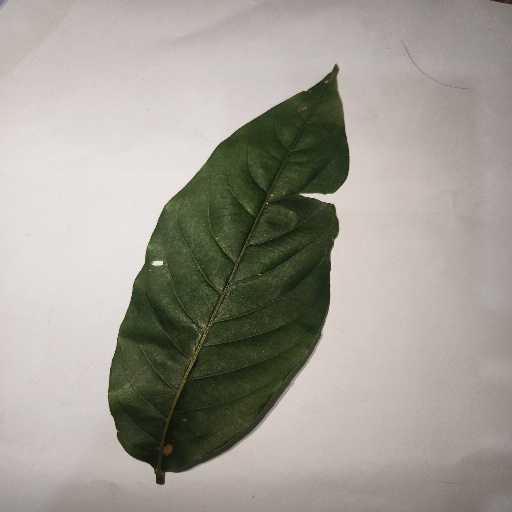
Species: HariTaki
Leaf condition: Shot Hole